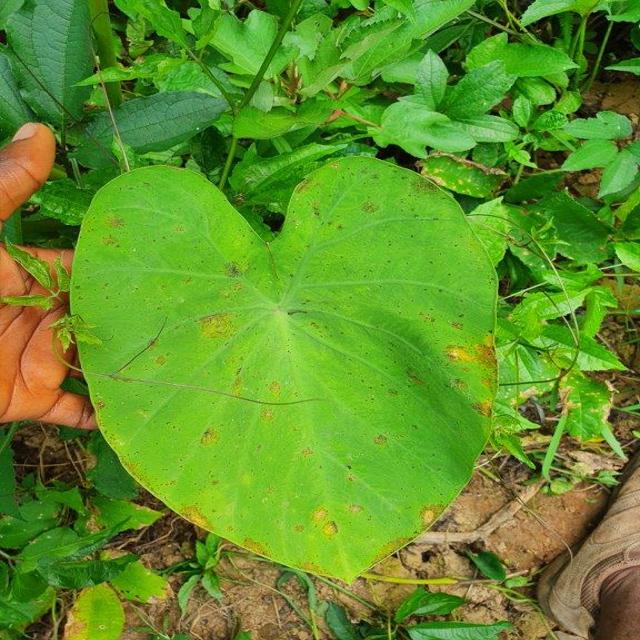
Label: Mid_Blight